Fatal Frame: Mask of the Lunar Eclipse

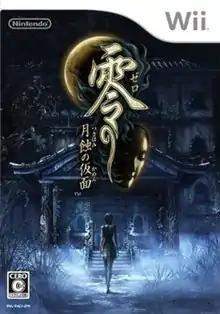
Wii cover art featuring the character Ruka Minazuki

Fatal Frame: Mask of the Lunar Eclipse is a 2008 survival horror video game developed by Tecmo, Nintendo SPD and Grasshopper Manufacture and published by Nintendo for the Wii. It is the fourth installment in the "Fatal Frame" series and the first on a Nintendo console. Initially released only in Japan, a remaster for eighth and ninth generation consoles and Windows published by Koei Tecmo was released worldwide in 2023. The story focuses on three characters investigating the abandoned and haunted Rogetsu Island: Ruka Minazuki and Misaki Asou, two girls who were involved in a secret ritual and suffered amnesia as a result, and Choshiro Kirishima, the detective who rescued them. The gameplay, as with previous entries in the series, revolves around the main character exploring environments and tackling hostile ghosts using the Camera Obscura.